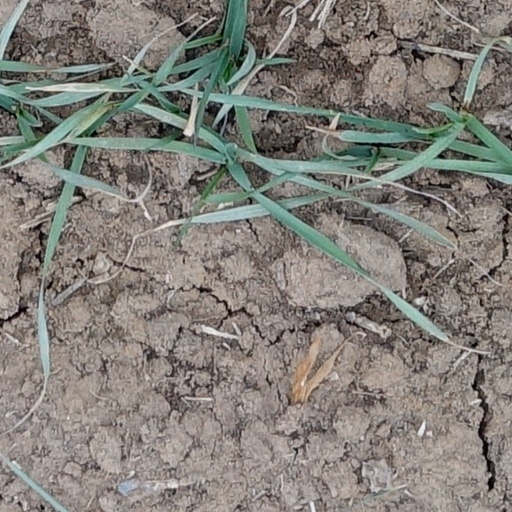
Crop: wheat